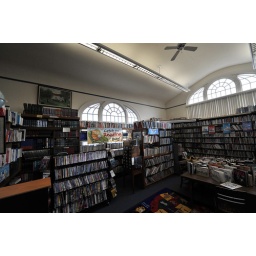
The Belmar Carnegie Library. The shelves and all of the furniture are new, but the windows and the gas jet by the door are the originals.